Jingtang Lotus Roots

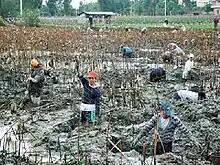
Digging the Jingtang lotus roots

Typically, the lotus root shares communal ownership within a village. Every year after the winter solstice, the village chooses a day for harvesting the lotus root. The whole village takes part in the harvest. The person who digs out a root gets to keep it. When digging, people do not use tools, because the lotus root is thin and long. Also, they grow in the middle of the deep mud, so people must dig by hand in order to dig it all out. The lotus root in the above photo can be sold for a high price, so it is prudent for villages to be careful while digging. The longer the lotus root is, the higher price it fetches. On average, they grow to be long. The longest lotus root found was and weighed .